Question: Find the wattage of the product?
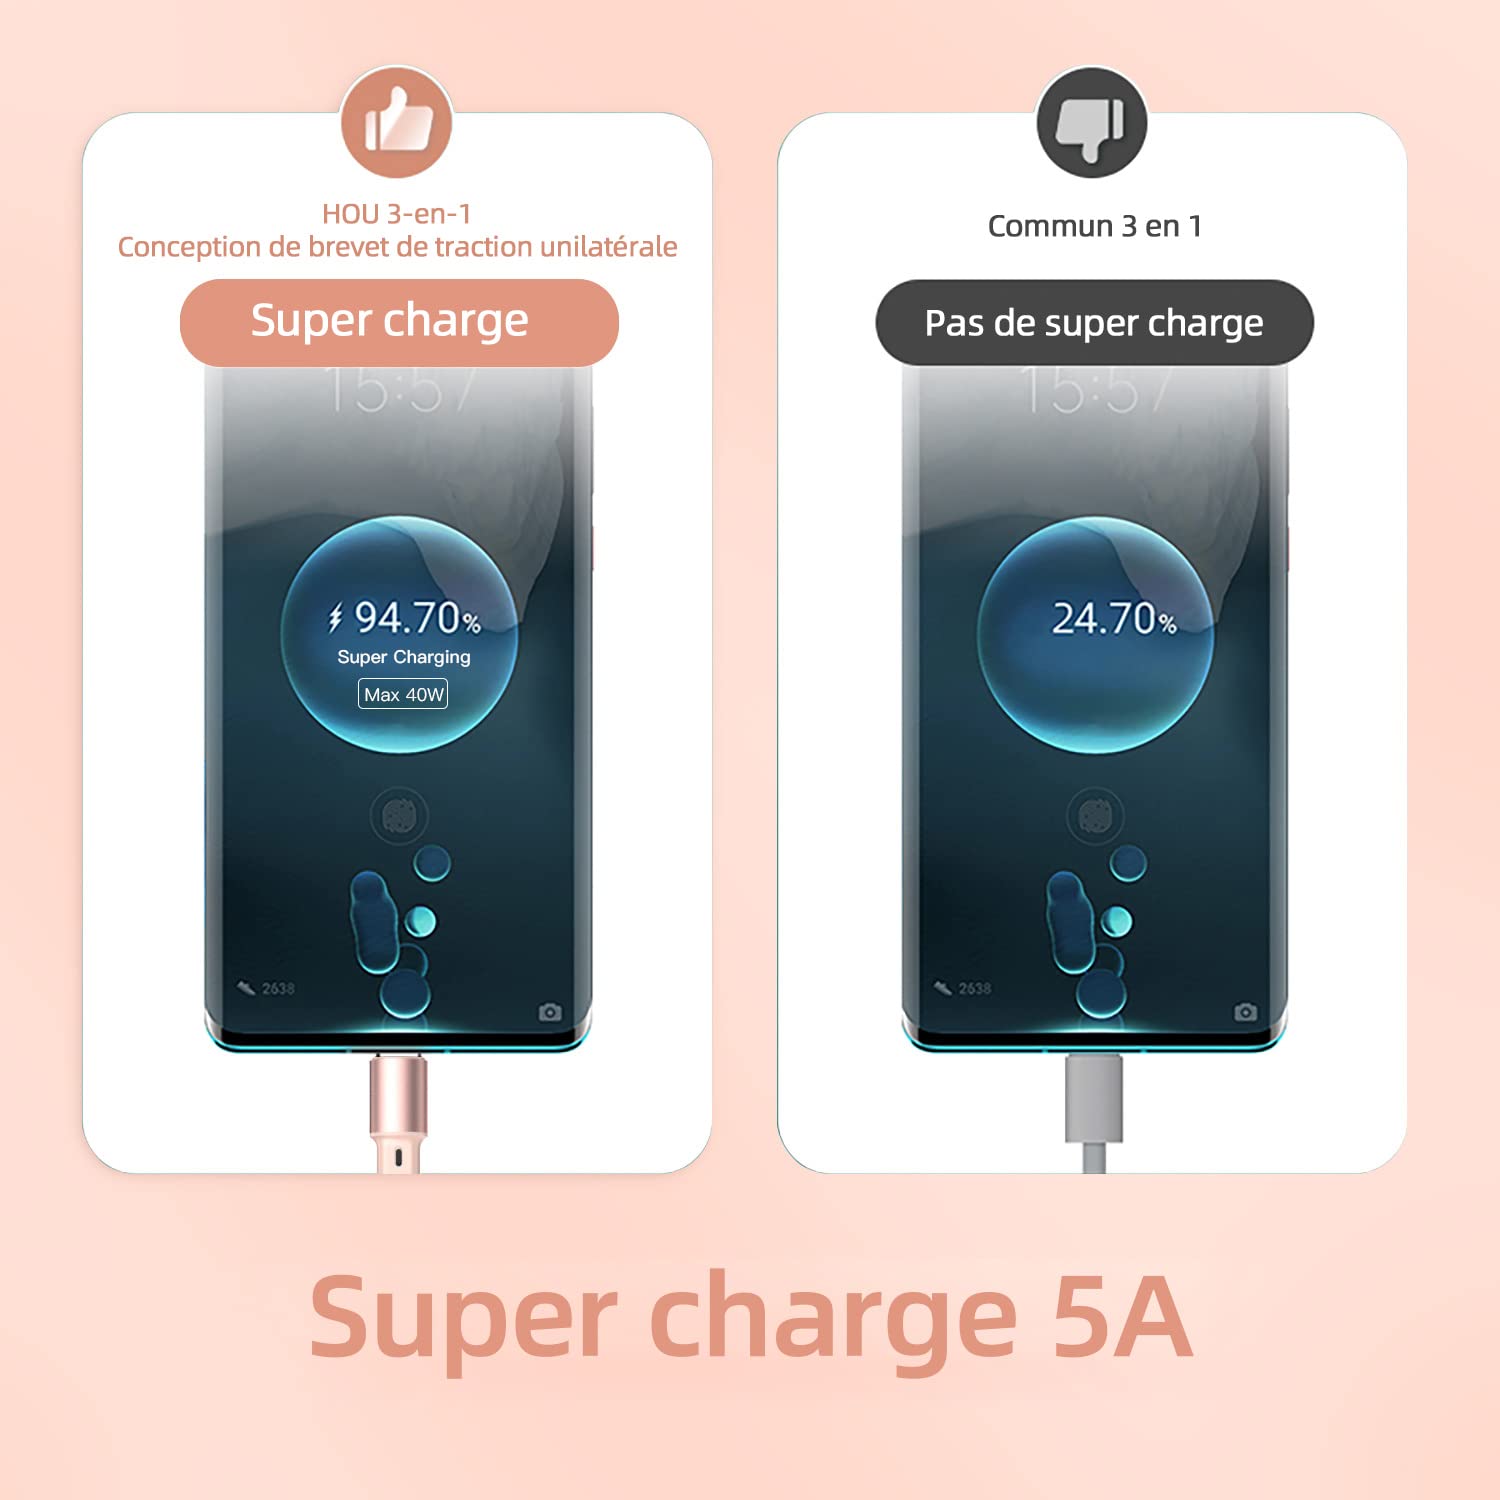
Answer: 40.0 watt